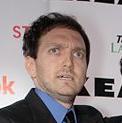
Age: 28